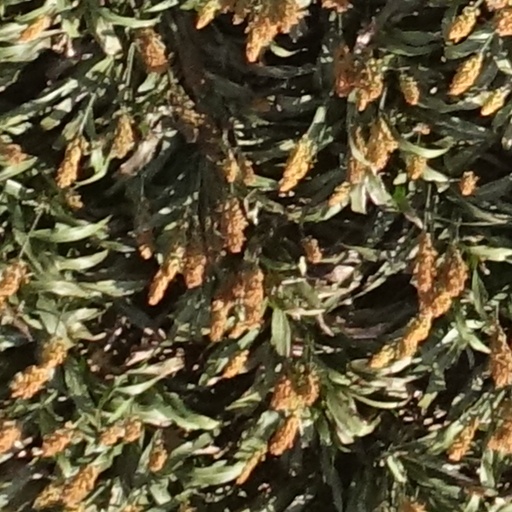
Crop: sorghum